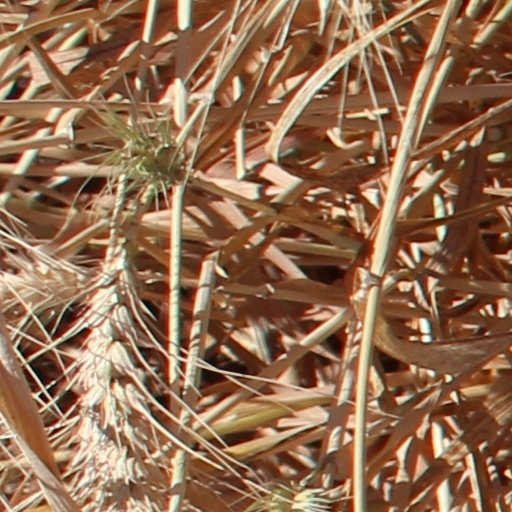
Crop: wheat